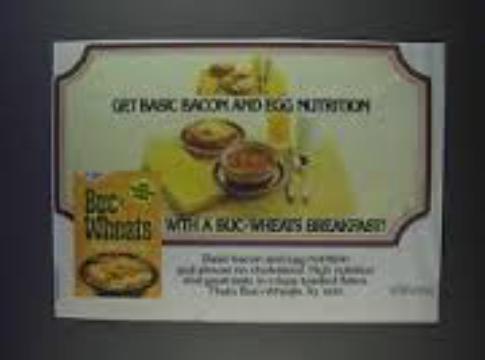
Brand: Buc Wheats
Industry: Food